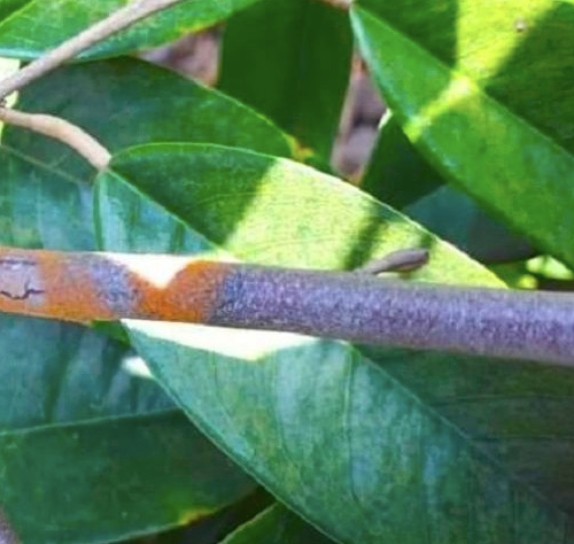
Label: pink_disease